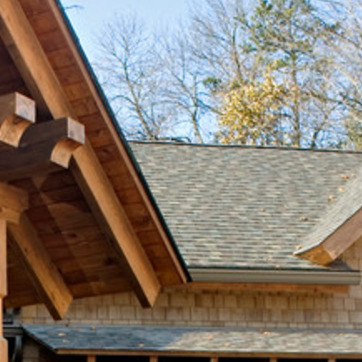
Material: other